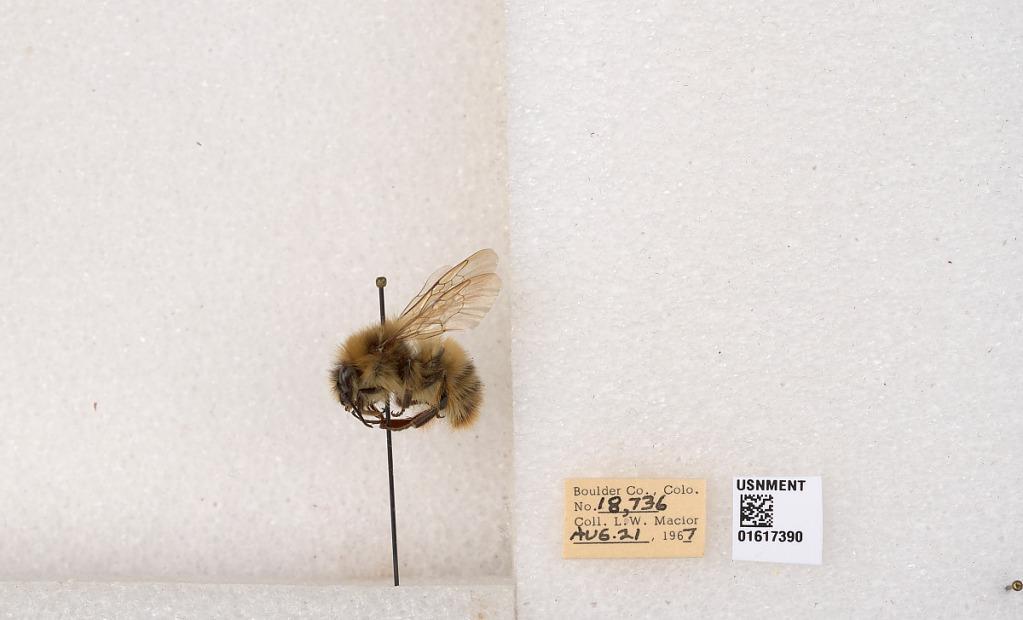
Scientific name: Bombus kirbyellus
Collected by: L. Macior
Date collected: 1967-8-21
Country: United States
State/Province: Colorado
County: Clear Creek
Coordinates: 39.6891, -105.644